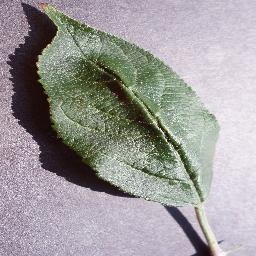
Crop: apple
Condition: healthy